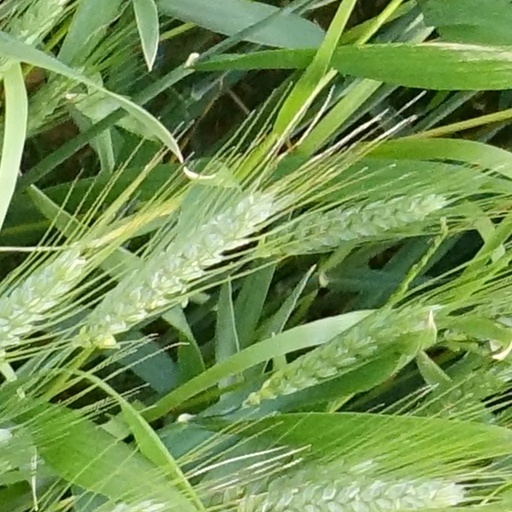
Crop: wheat